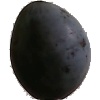
Label: Plum 3